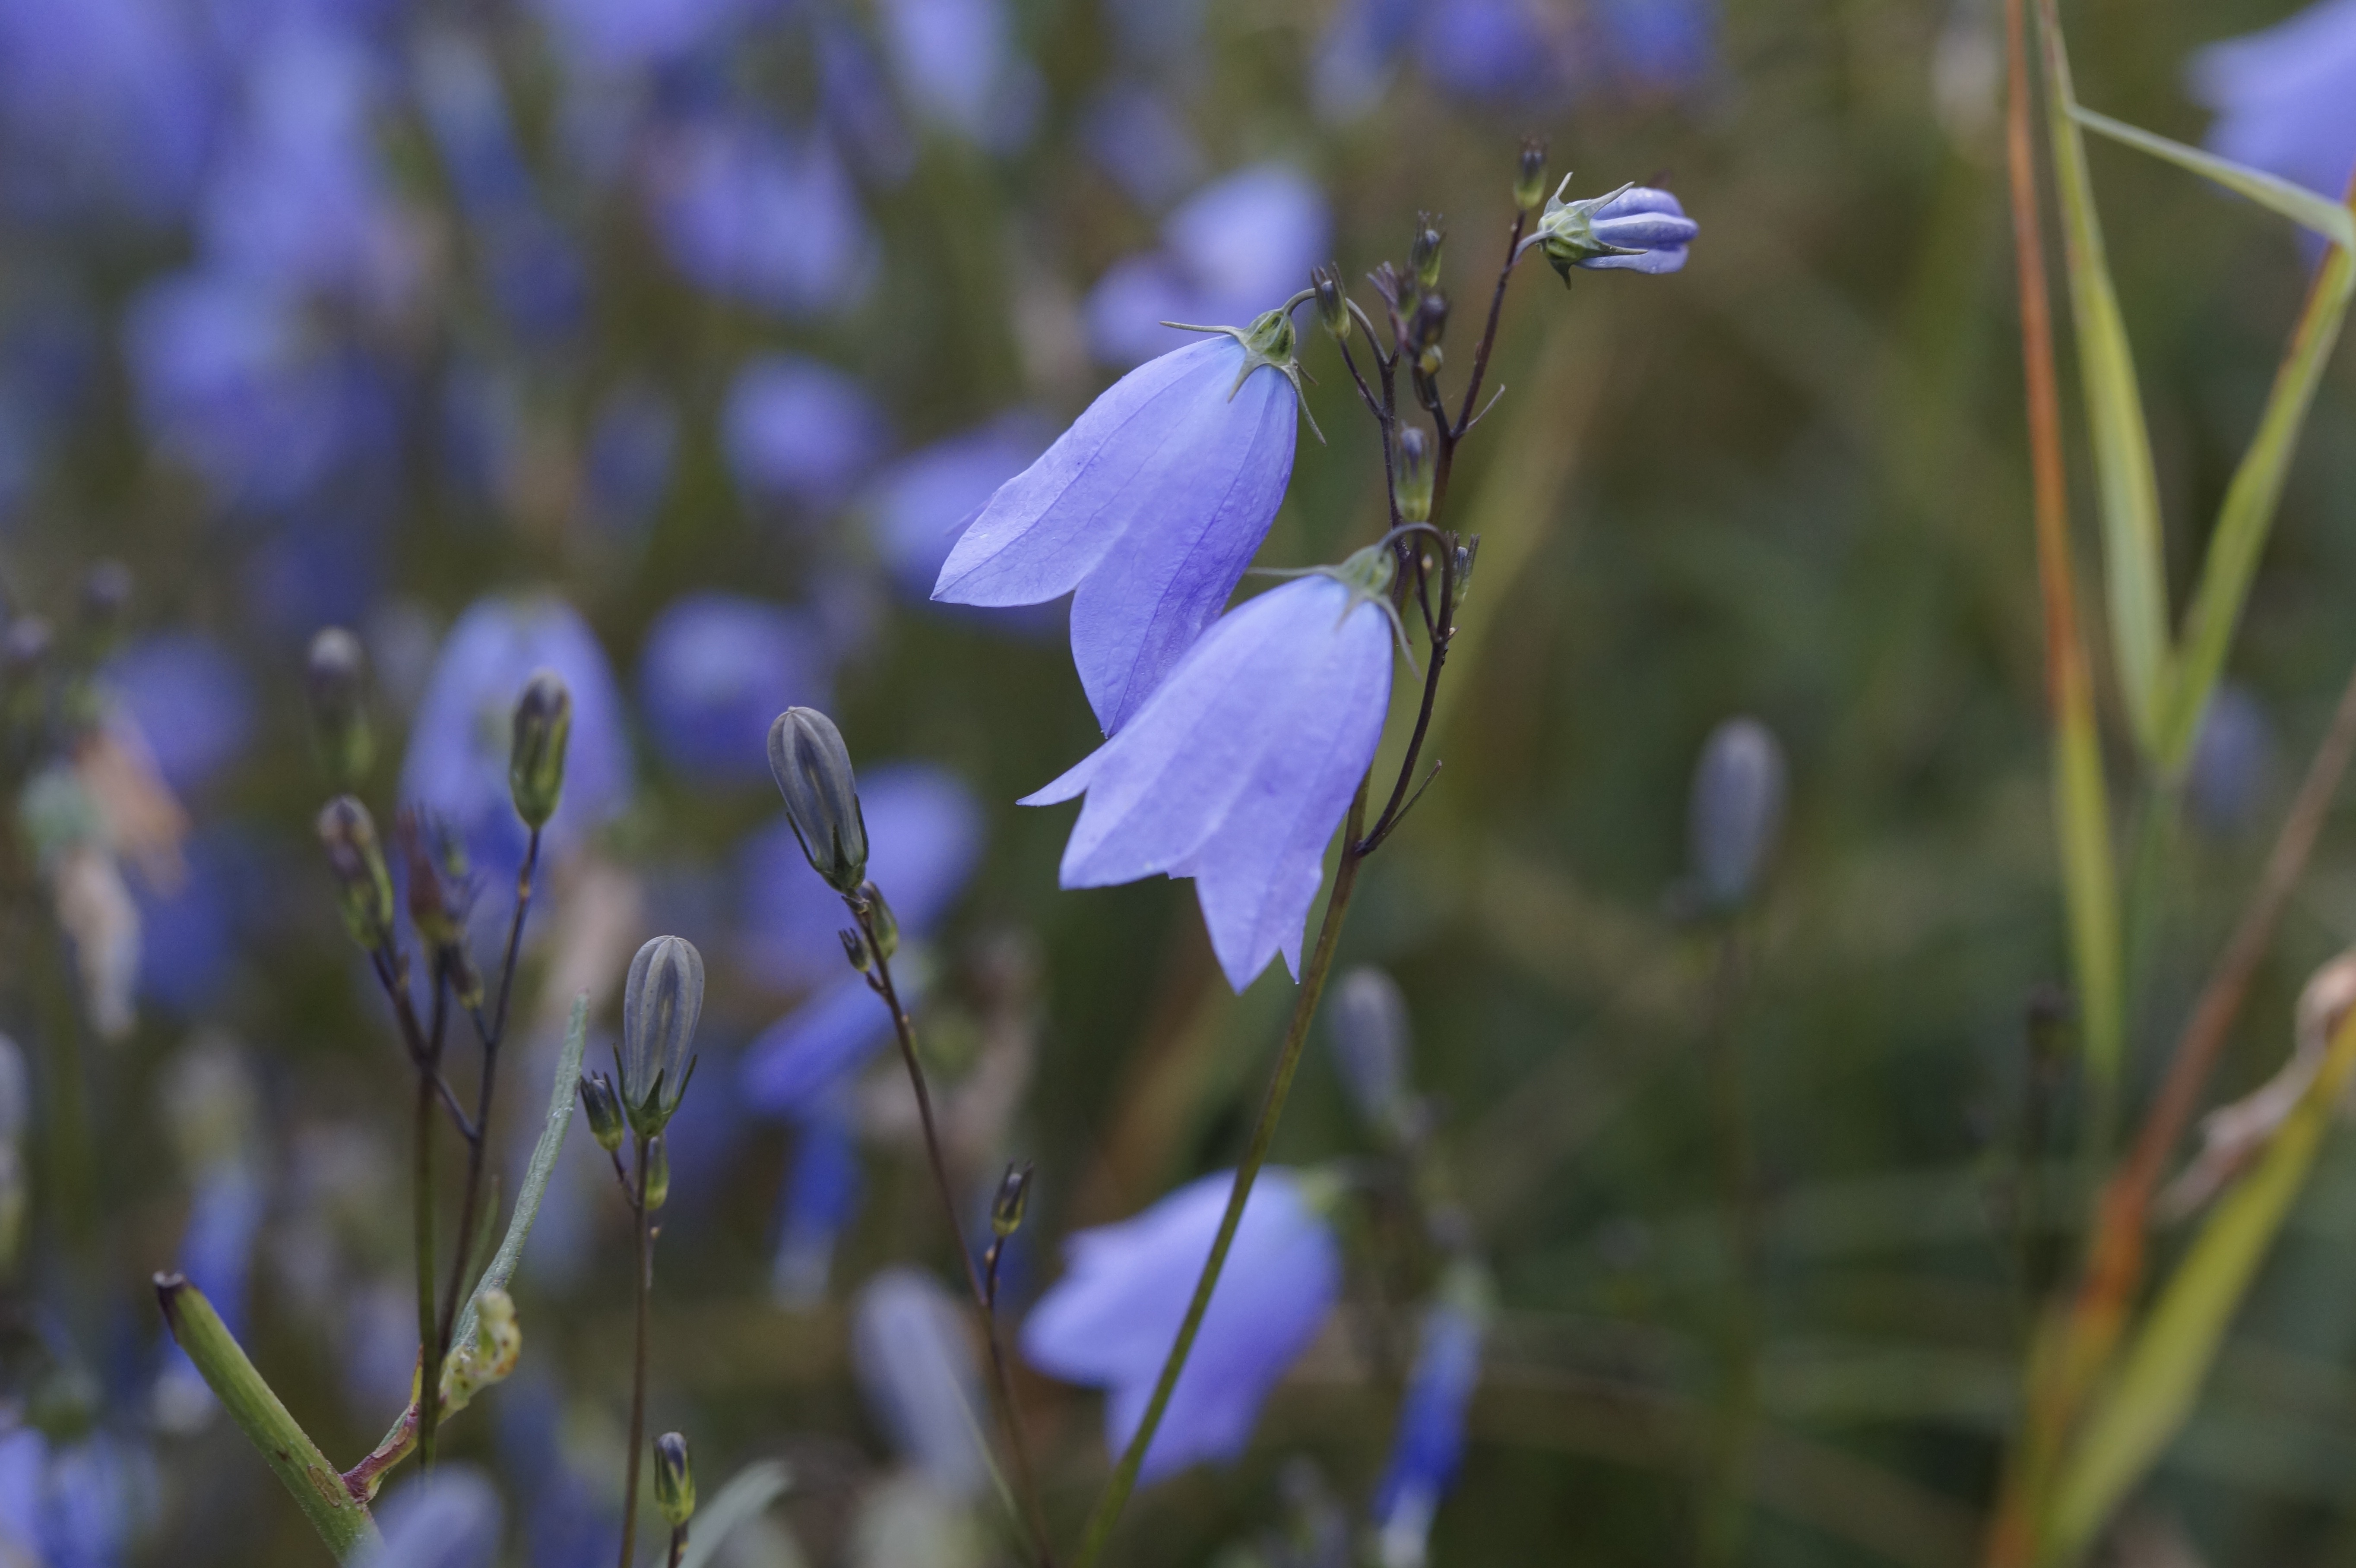
nature, blossom, plant, meadow, flower, bloom, summer, bell, botany, blue, close, flora, wild flower, wildflower, flowers, bluebells, macro photography, flowering plant, bellflower family, harebell, glockig, plant stem, land plant